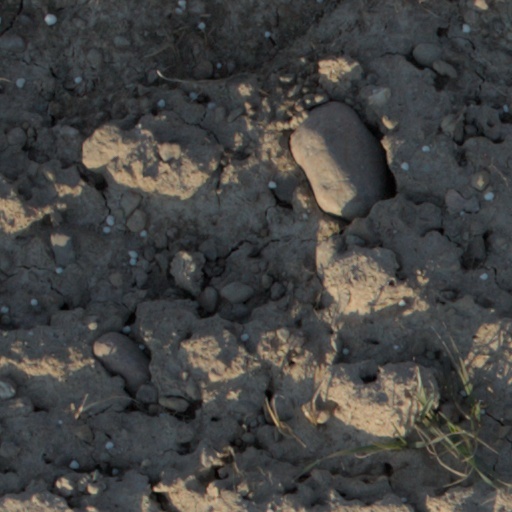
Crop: wheat